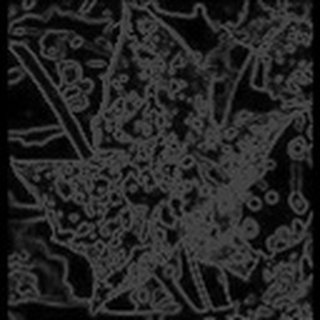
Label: cotton_powdery_mildew